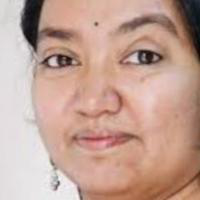
Age group: age 41-55